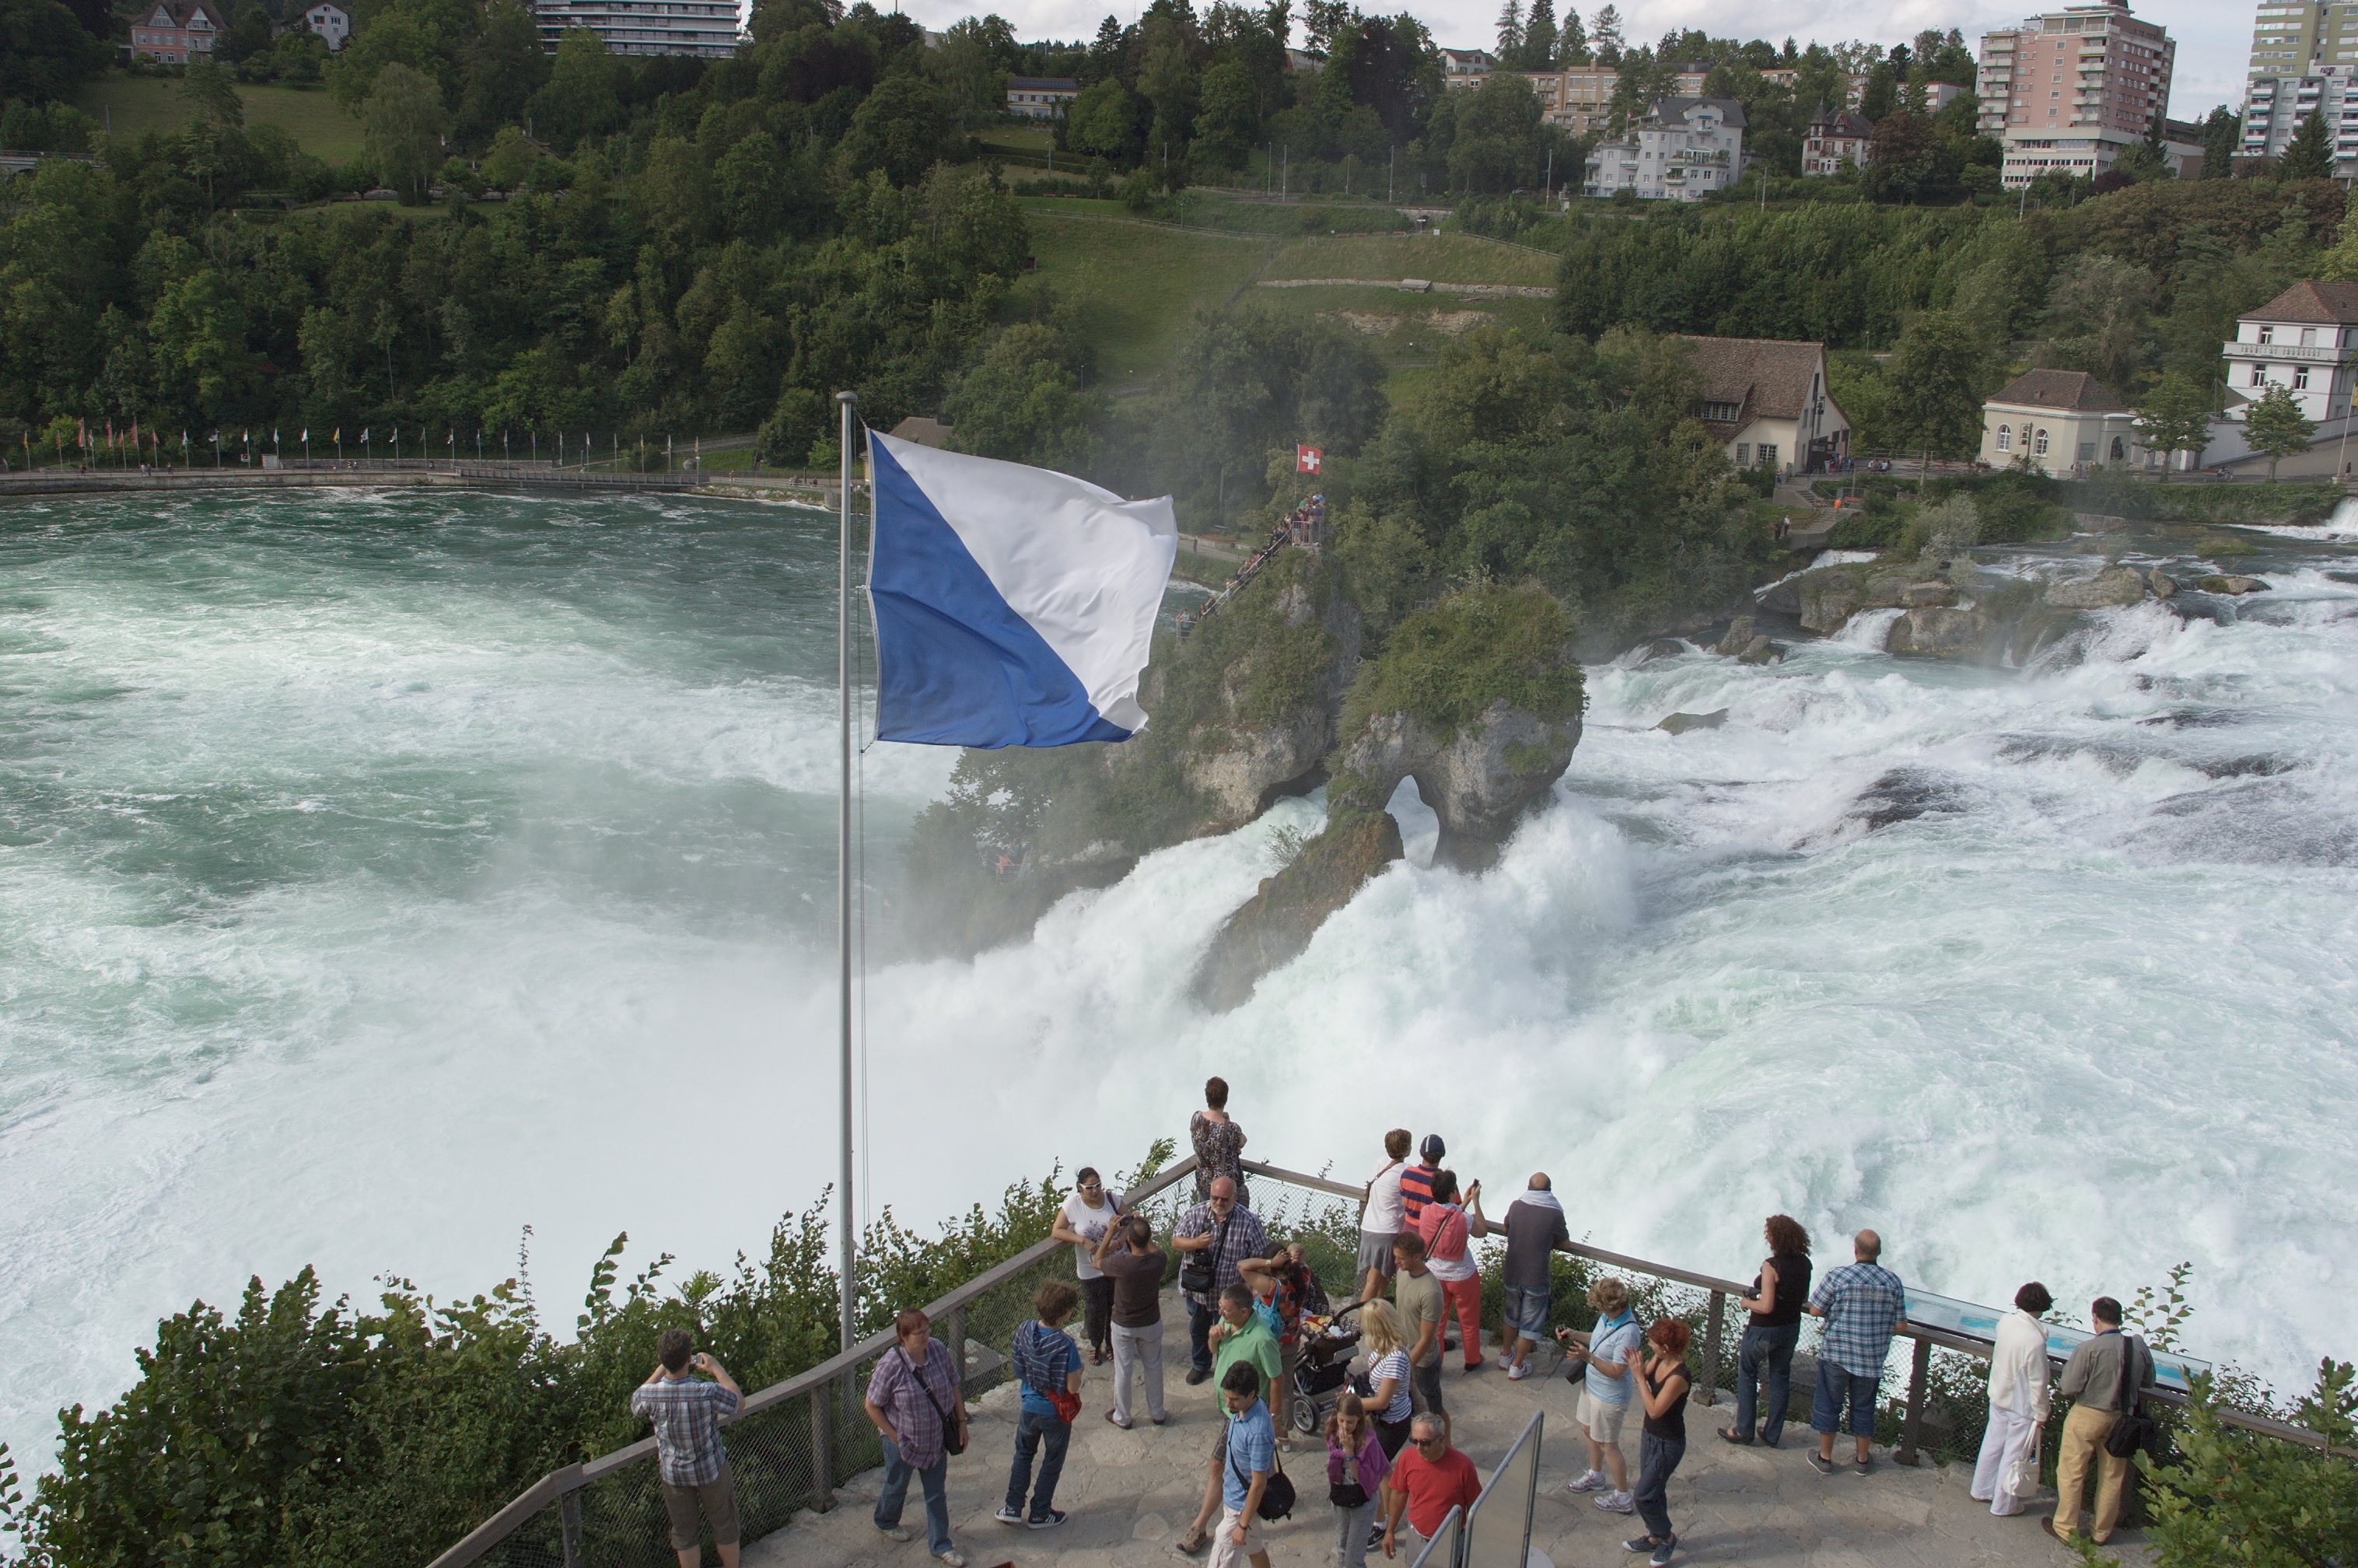
tourism, 2012, rawtherapee, switzerland, pentax, 20mm, lenstagged, steffenzahn, k100d, justpentax, iamflickr, cosina, voigtlander, skopar, colorskopar, cv20, colorskopar20mmf35slii, 20mmf35slii, voigtlander20mm, cv2035, skopar20mmf35, schaffhausen, rheinfall, cosinavoigtl nder, cosinavoigtl ndercolorskopar20mmf35, voigtl nder20mmf35colorskoparslii, voigtl nder20mmf35